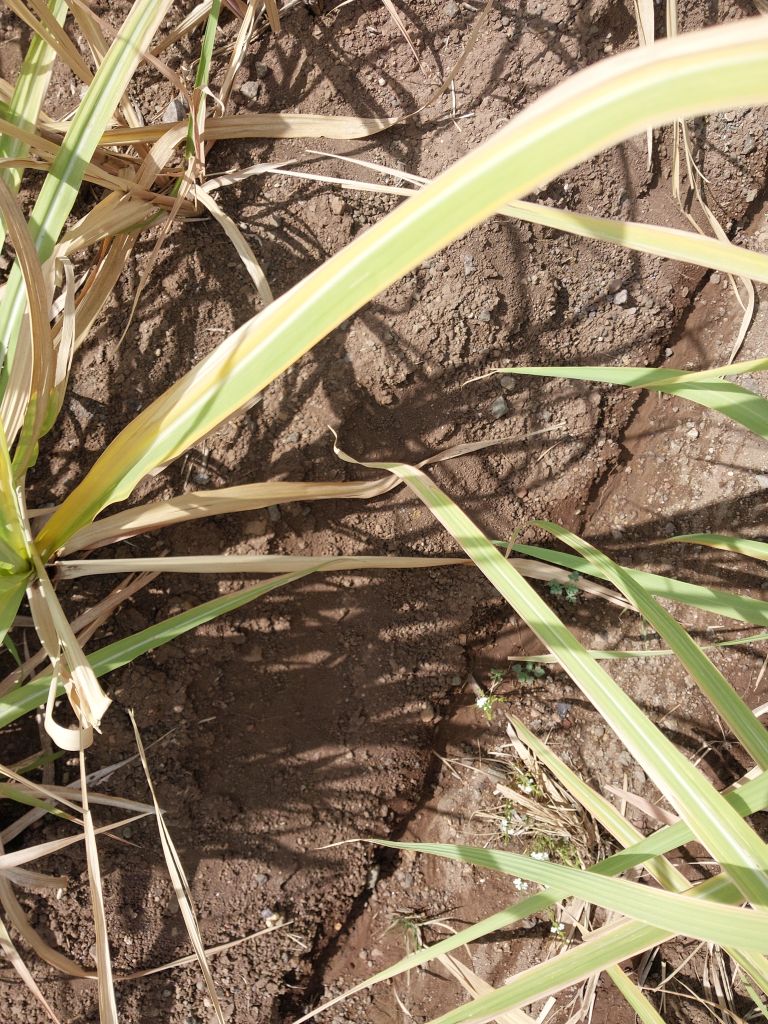
Label: Yellow Leaf